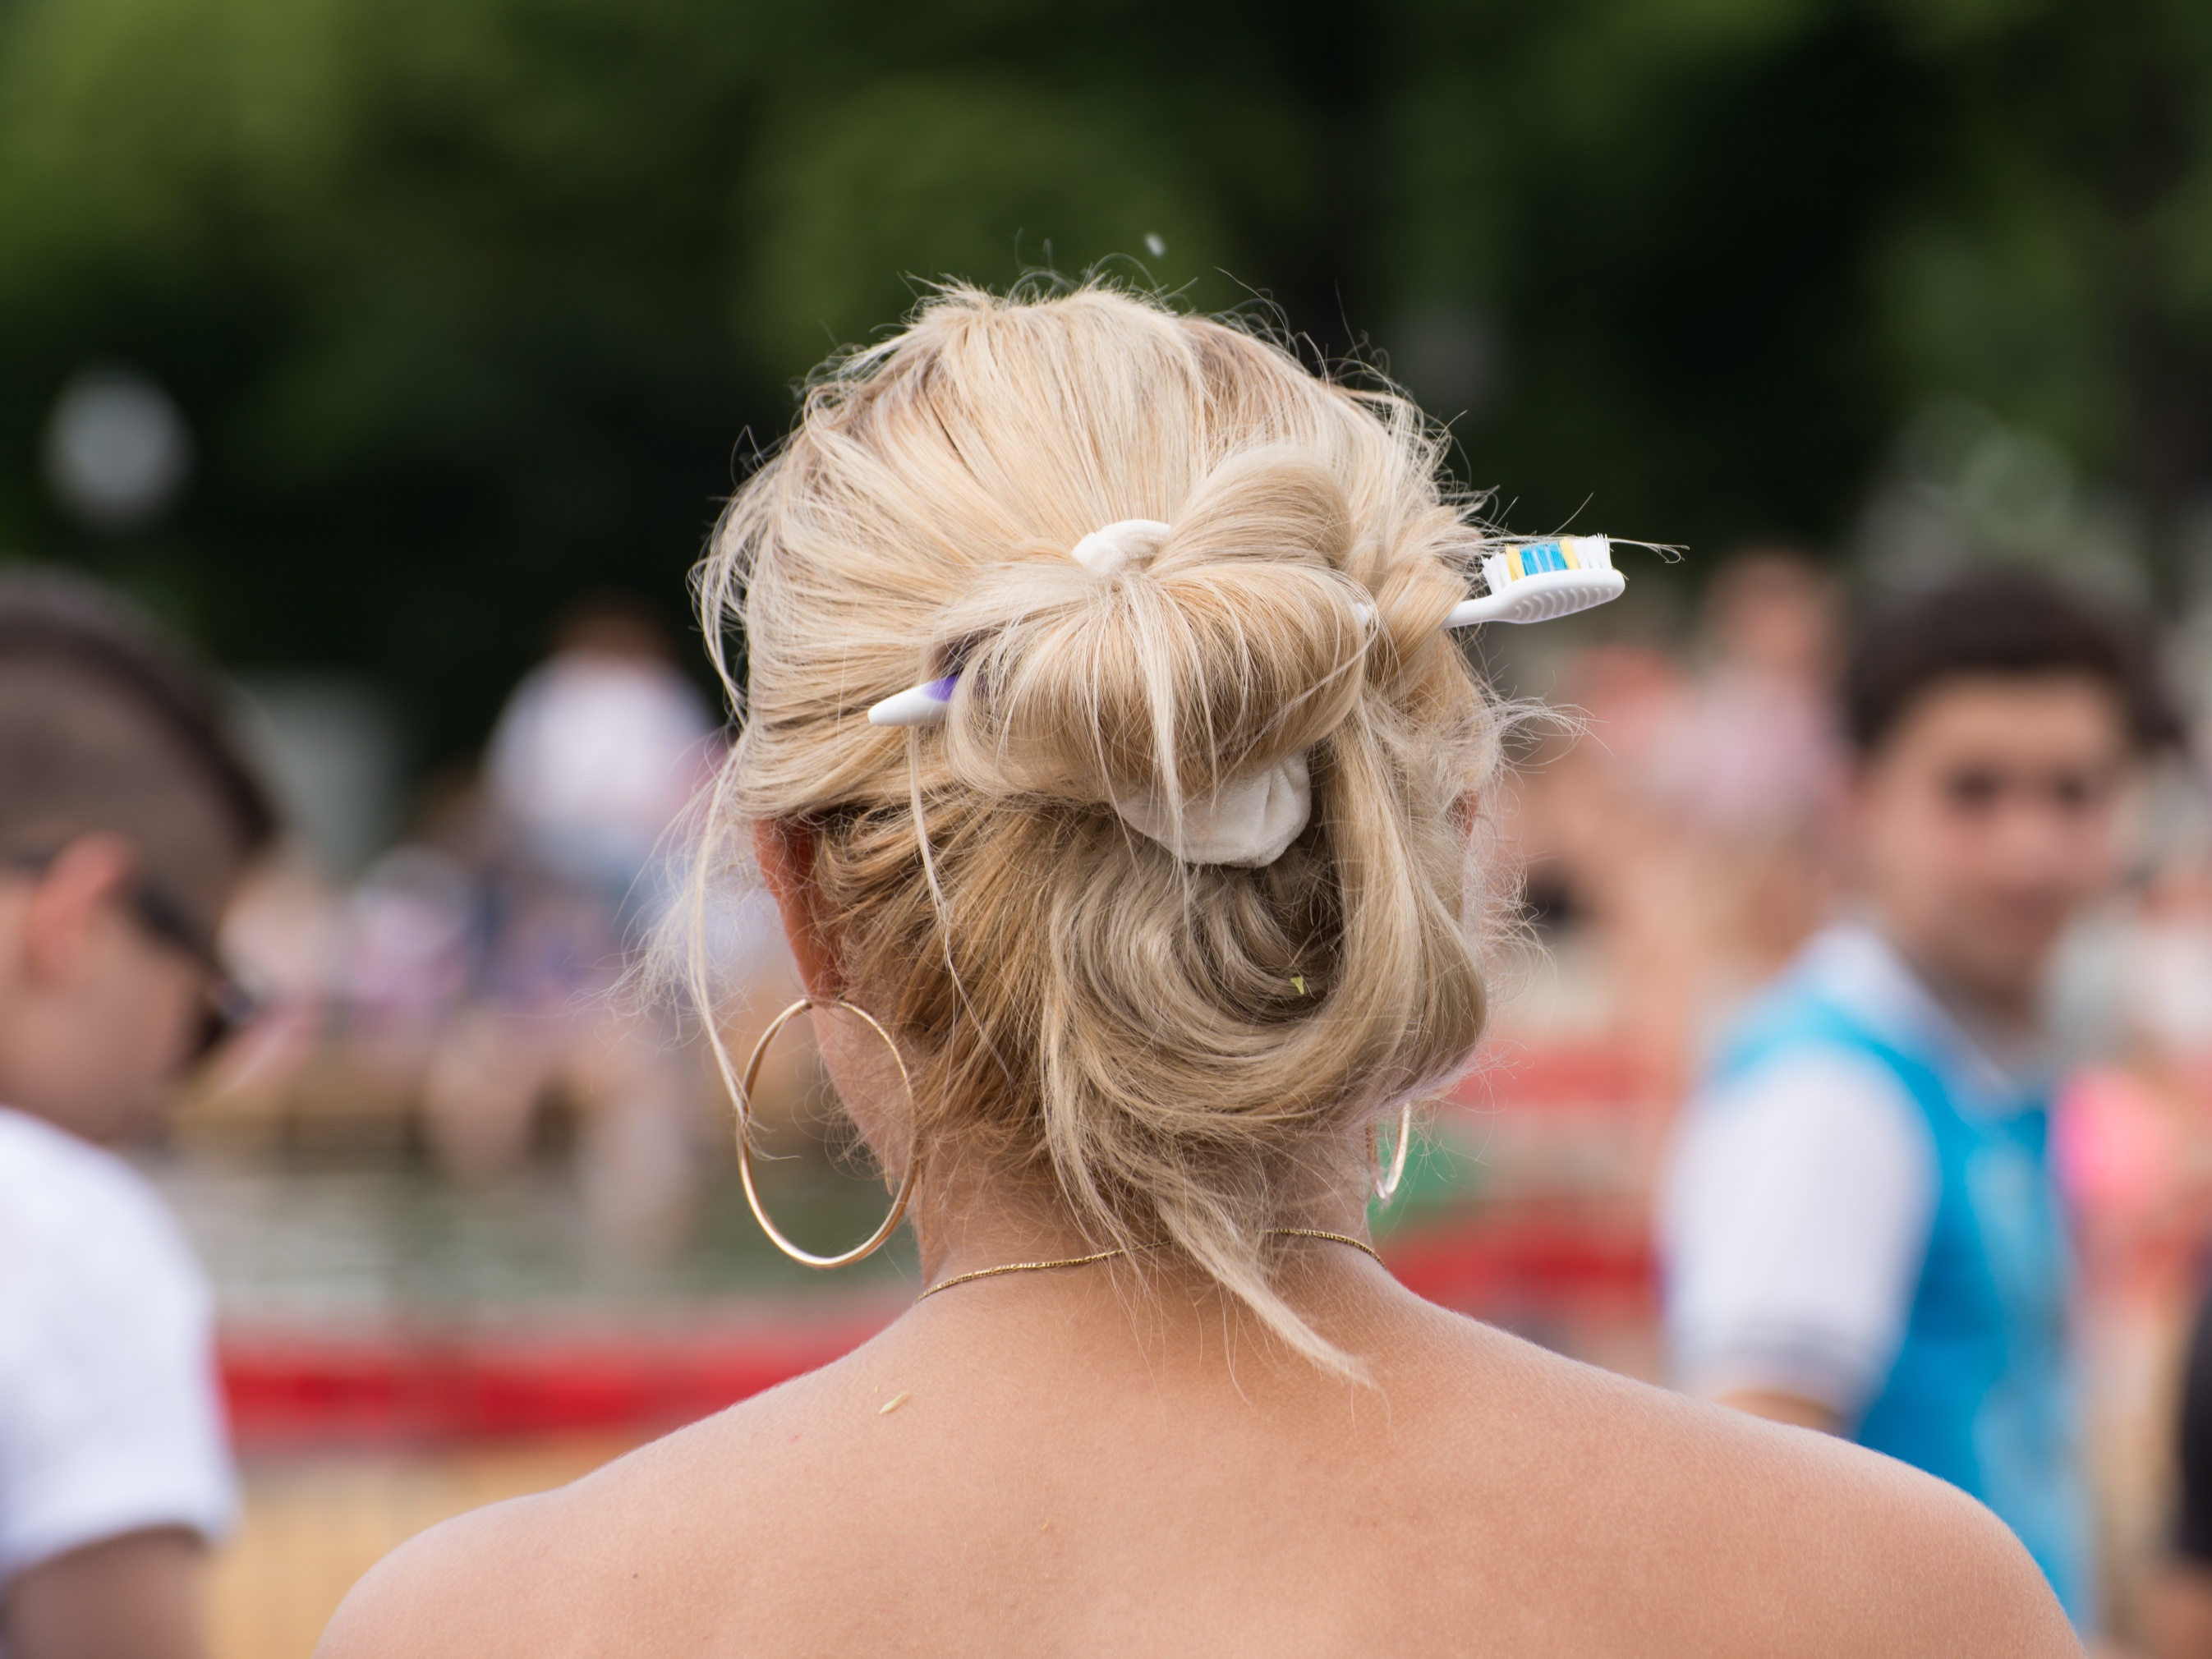
people, girl, woman, hair, park, nikon, lady, hairstyle, candid, girls, cool image, women, sports, gorkypark, nikkor, d800, 70300mm, nikond800, 70300mmf4556gvr